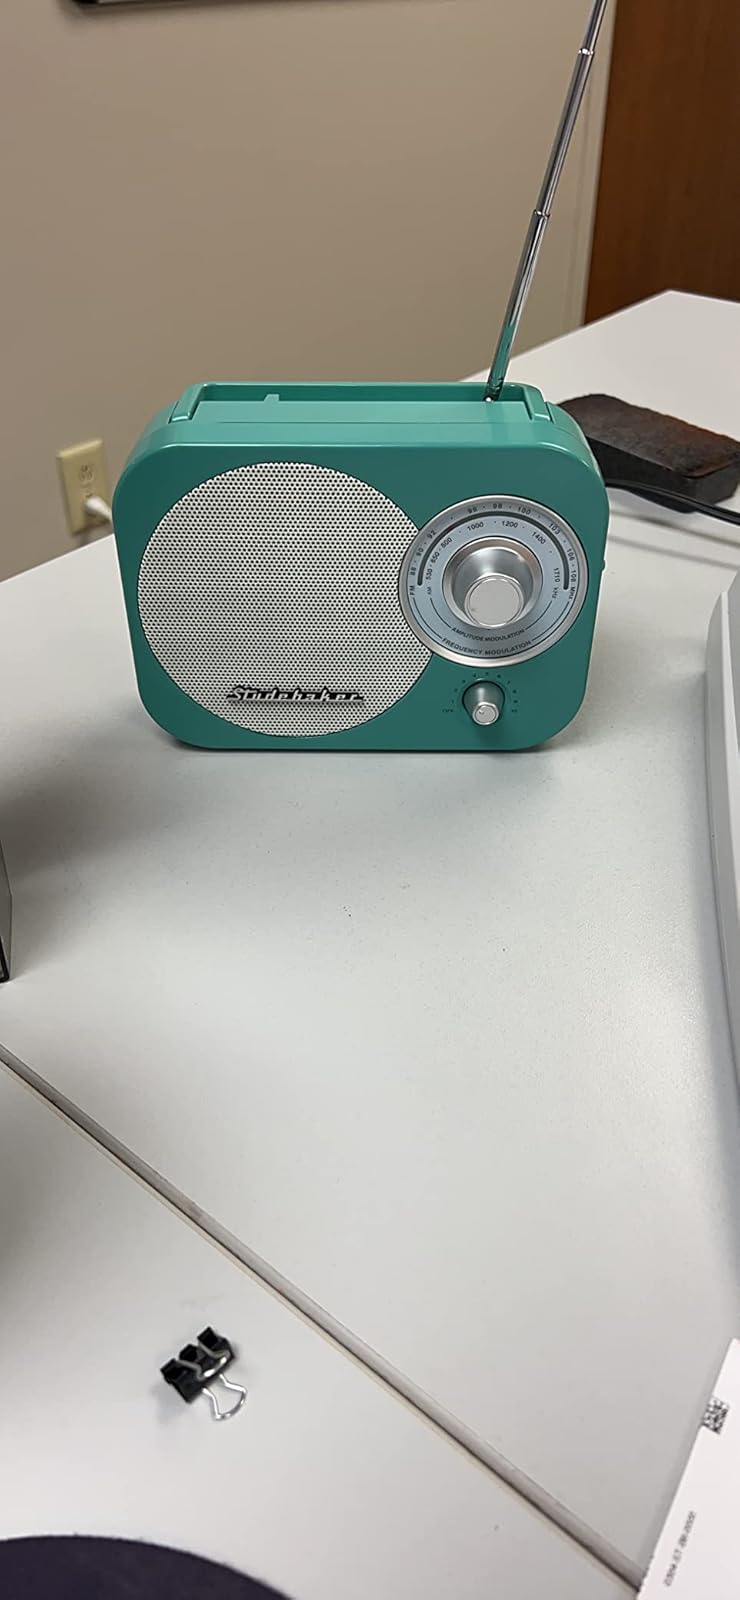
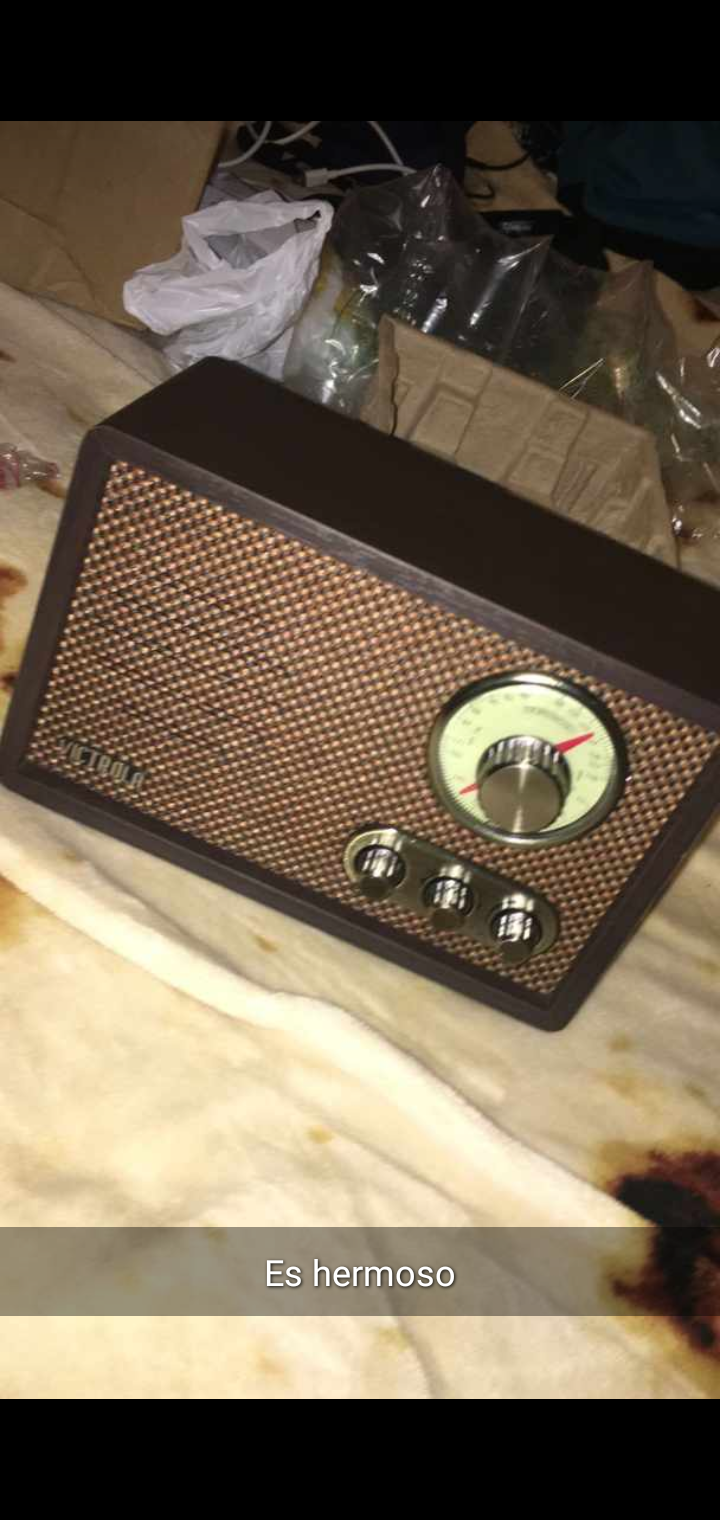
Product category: radio
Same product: no